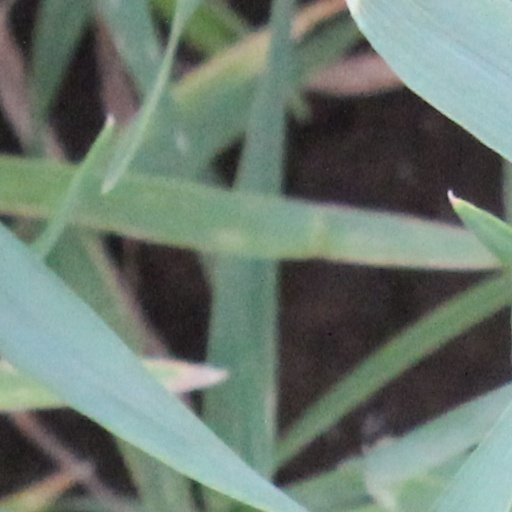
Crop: wheat